Banks dory

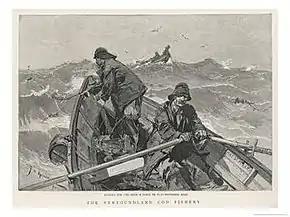
Cod fishing on the Newfoundland Banks

The Banks dory type is very simple and efficient to produce, making them well suited to mass production. By 1880, Bank dories were being built in large numbers in the Massachusetts towns of Gloucester, Beverly, Essex, Newburyport, and Salisbury (Amesbury). Other major areas of production included Seabrook, New Hampshire; Lunenburg, Nova Scotia; Shelburne, Nova Scotia and both Portland and Bremen, Maine. Salisbury alone had 7 shops producing between 200 and 650 boats a year. The firm of Higgins and Giford of Gloucester advertised in 1886 that it had built over 3,000 dories in the preceding 13 years. Founded in 1793, Lowell's Boat Shop of Amesbury Massachusetts is the oldest continuously operating boat shop in United States. It was the first to build these boats in large numbers and excelled at their mass production. In the year 1911 Lowell's Boat Shop produced 2029 dories, averaging 7 dories a working day. A National Landmark and working museum, Lowell's Boat Shop continues to build its dories and skiffs in the Lowell tradition to this day.